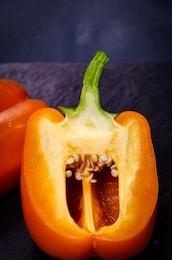
Label: capsicum